Gankutsuou: The Count of Monte Cristo

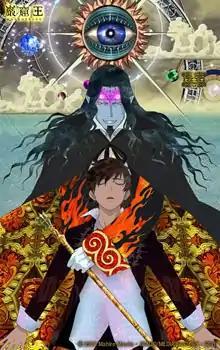
Promotional image for the series, featuring the titular Count (above) and Albert de Morcerf (below)

Gankutsuou: The Count of Monte Cristo is a Japanese anime television series produced by Gonzo. It is a science fiction adaptation of the 1844 novel "The Count of Monte Cristo" by Alexandre Dumas. The 24-episode series aired on Japanese television between October 2004 and March 2005. It was licensed for a Western release first by Geneon Entertainment and later by Funimation. The series was adapted into a CD drama, a trilogy of novels by screenwriter Shuichi Kouyama, and a manga series written and drawn by series creator Mahiro Maeda, with additional story elements written by Yura Ariwara which ran from 2005 to 2008.